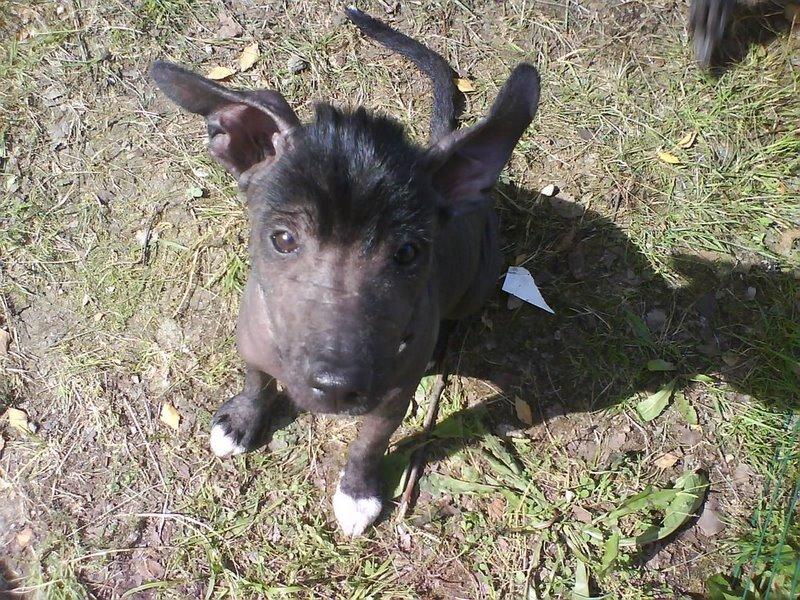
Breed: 220-n000069-Mexican_hairless